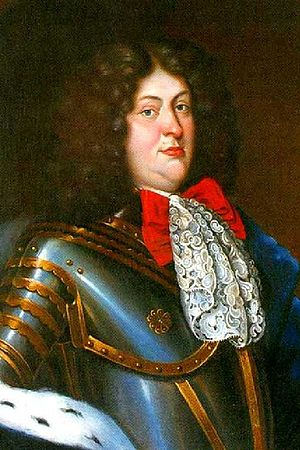
Wilhelm Ludvig af Württemberg
Wilhelm Ludvig af Württemberg regerede som hertug af Württemberg fra 1674 til sin død i 1677. Han giftede sig i 1663 med Magdalena Sibylla af Hessen-Darmstadt. De fik fire børn sammen.